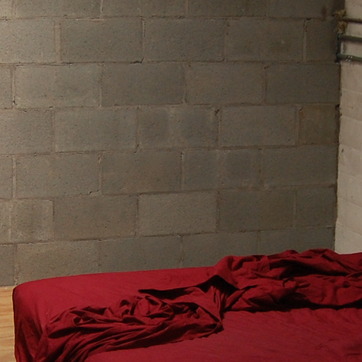
Material: brick